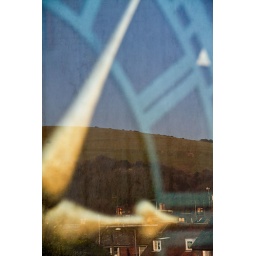
A large clock in the window of WF Bruce, antique clock dealer and restorer, with a reflection of the downs.